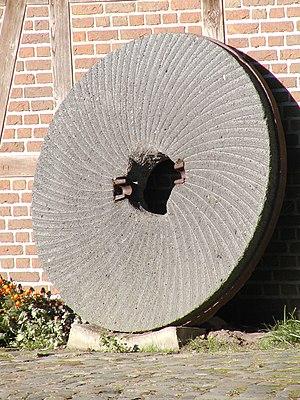
Une meule à grains est un objet technique, traditionnellement en pierre, qui permet le broyage, la trituration, le concassage, ou plus spécifiquement la mouture de diverses substances.
Le moulin de Koba-Errota se situe sur la rive gauche de la Ria de Guernica, dans le Quartier d'Ozollo de Gautegiz Arteaga. Actuellement, c'est une construction située dans le bord même de la rivière, avec un réservoir énorme derrière pour contenir les eaux des inondations et celles apportées par un petit cours d'eau qui descend depuis Elejalde de Gautegiz.